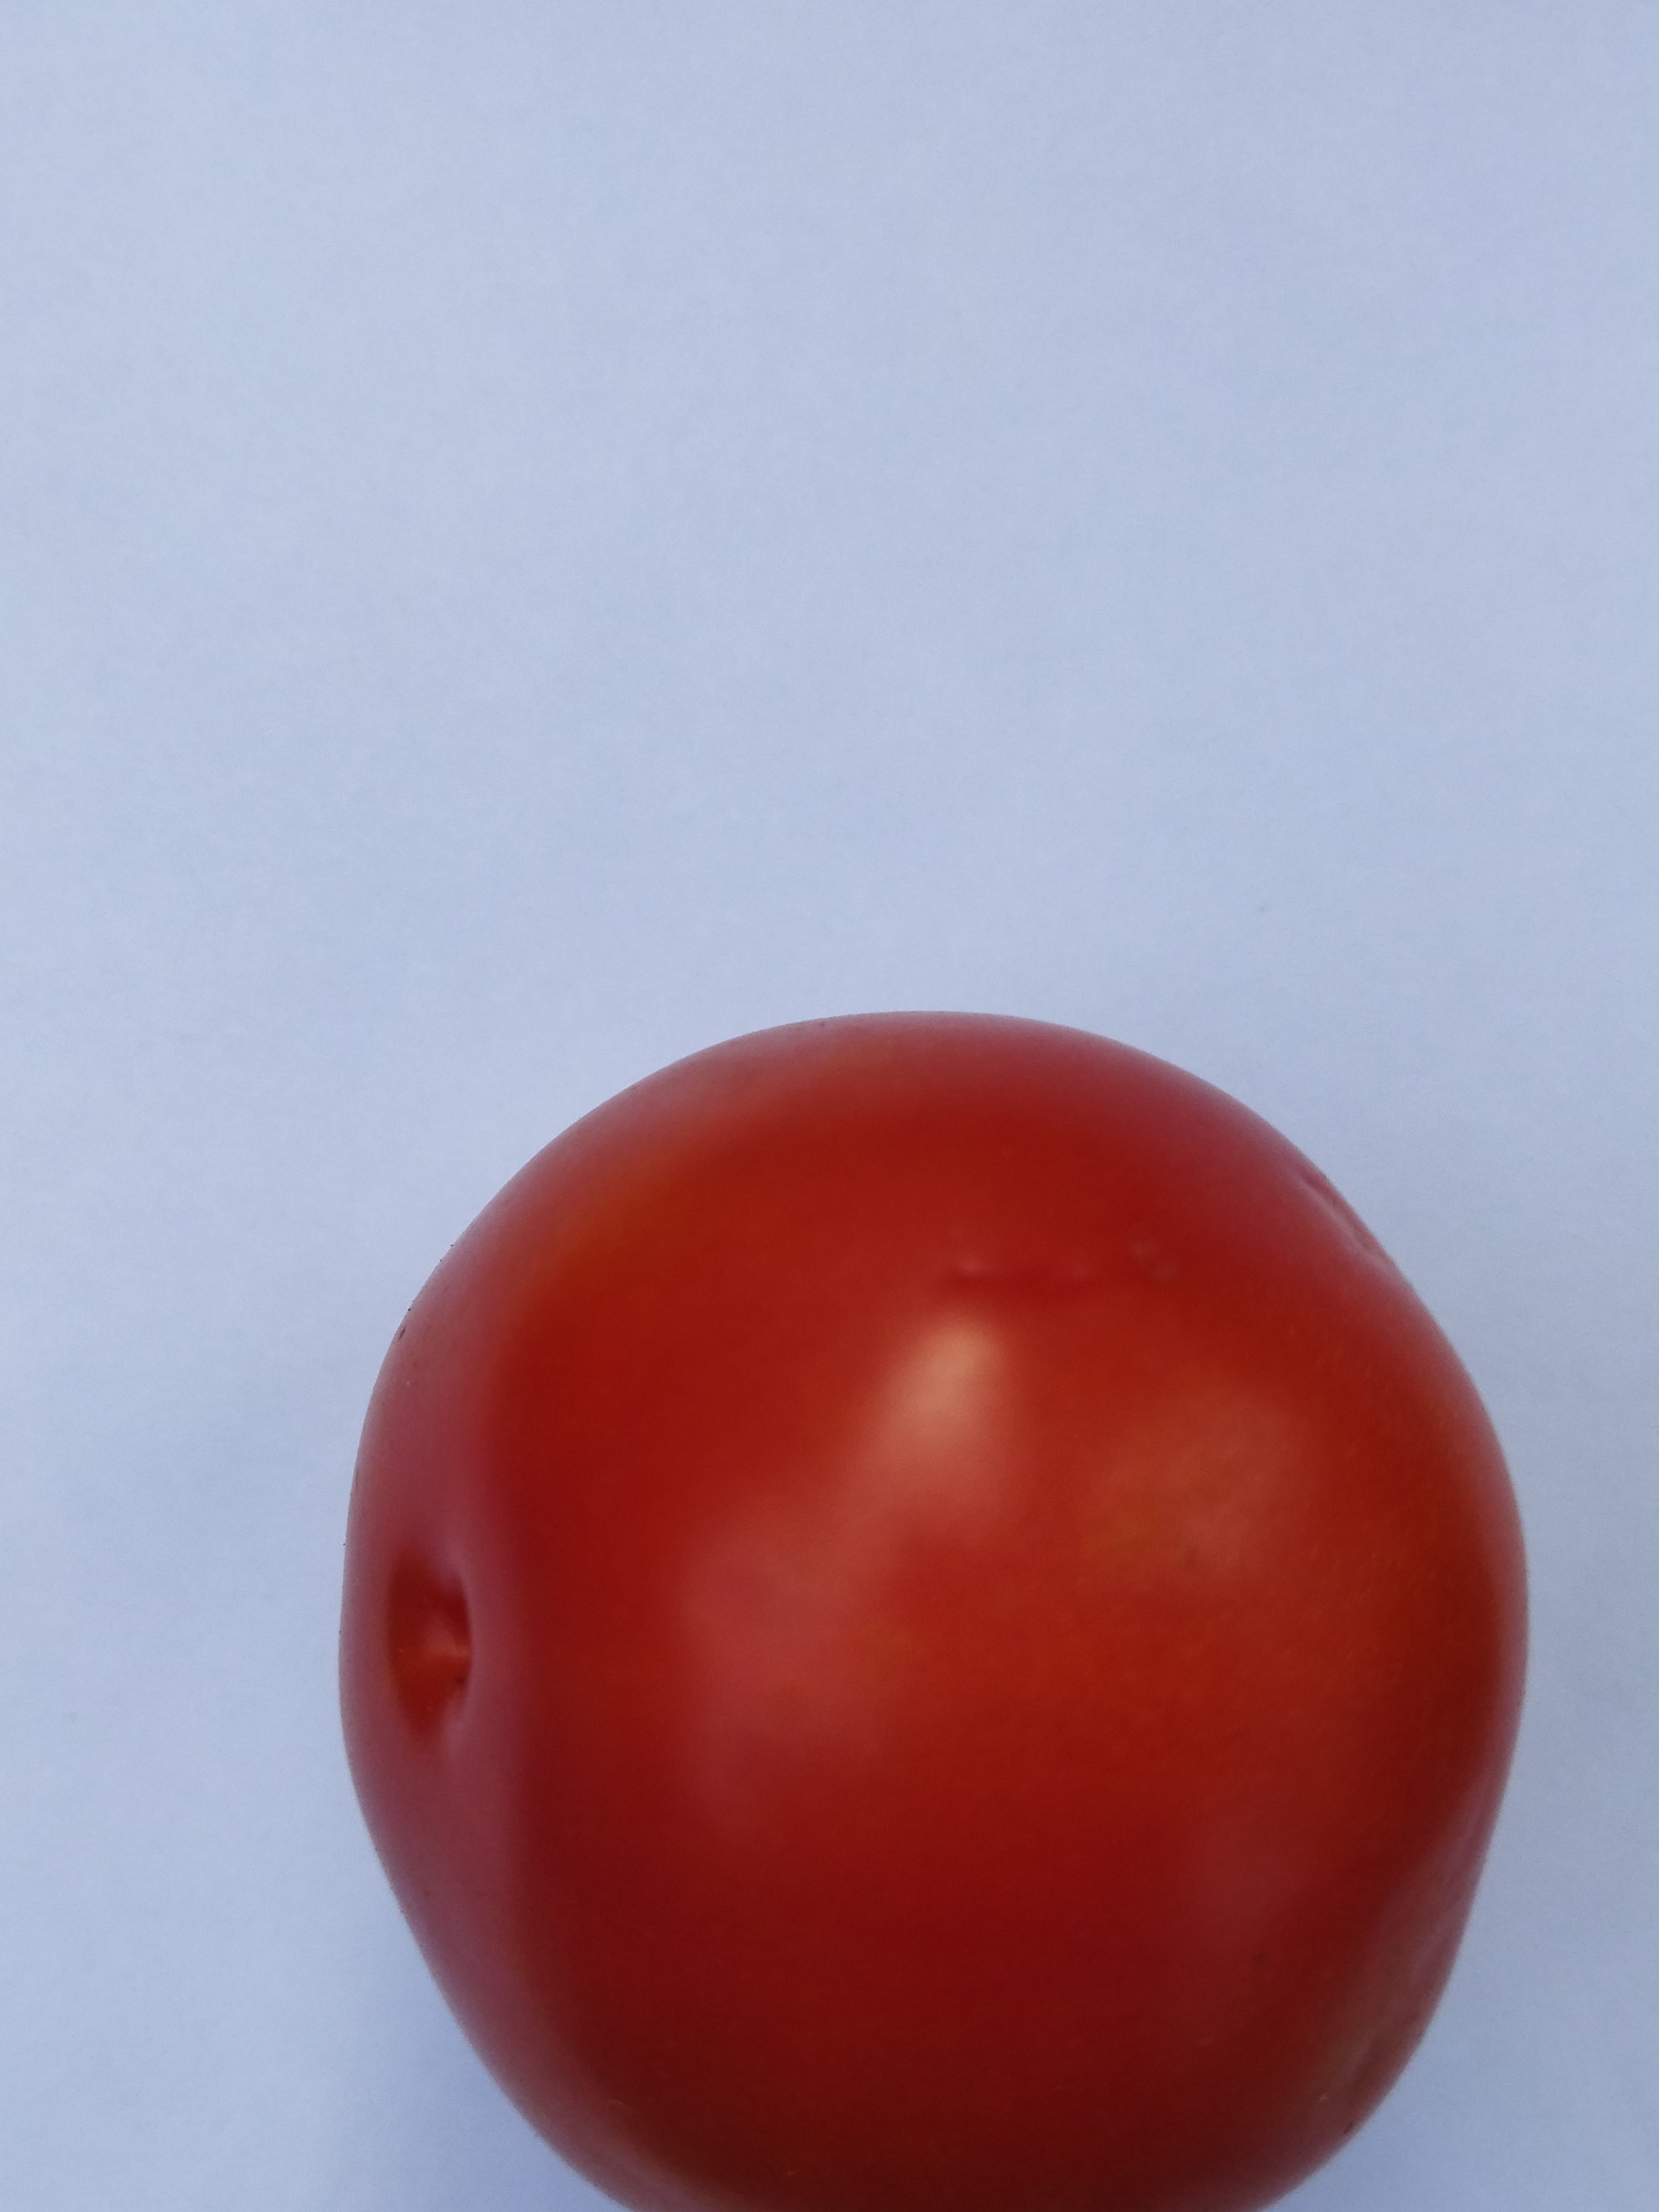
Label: Fresh